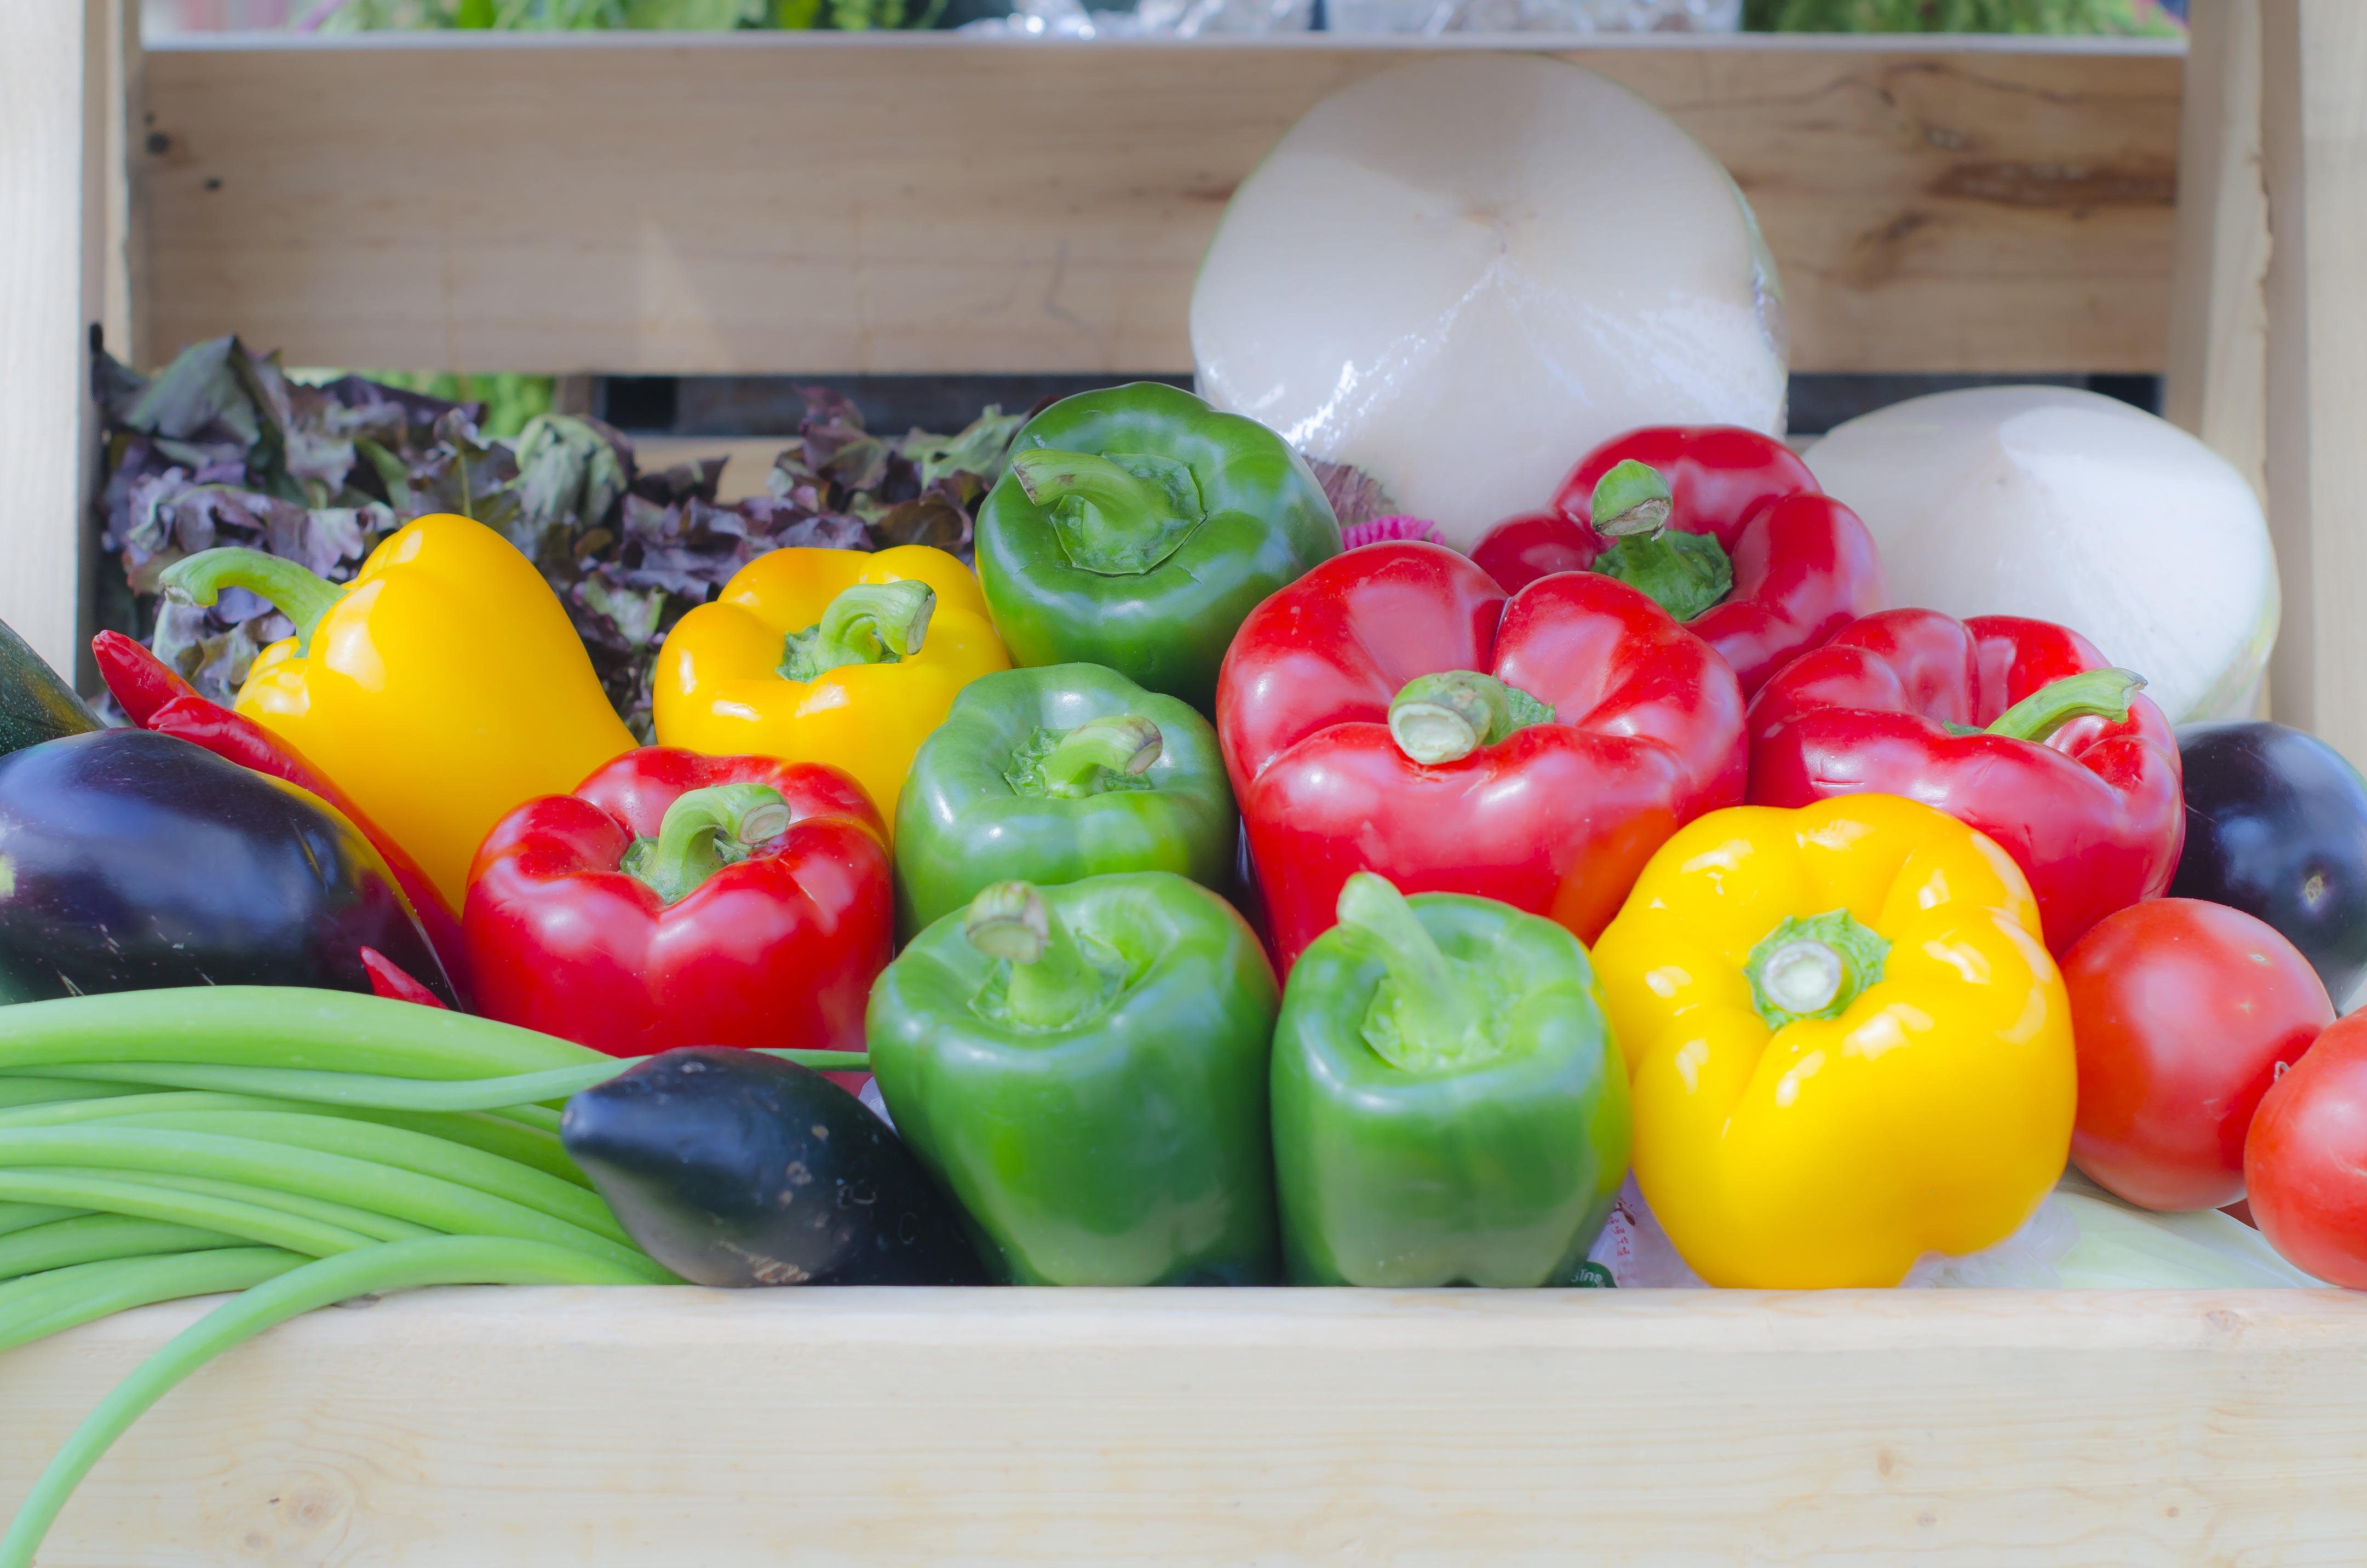
plant, fruit, food, salad, green, pepper, red, produce, vegetable, fresh, yellow, healthy, cuisine, vitamin, bell pepper, vegetarian, diet, paprika, flowering plant, land plant, bell peppers and chili peppers